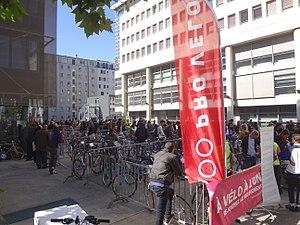
Bourse aux vélos devant Uni-Mail (bâtiment de l'université de Genève), à Plainpalais, organisée par la section genevoise de Pro Velo Suisse.
Pro Velo Suisse est une association faîtière de promotion du vélo au quotidien et de défense des cyclistes en Suisse. Elle regroupe une trentaine d'associations régionales réparties dans tout le pays, réunissant plus de 25 000 membres individuels. Cette association est politiquement indépendante et sans but lucratif.
Le cyclisme urbain constitue la branche du cyclisme dévolue au transport urbain.